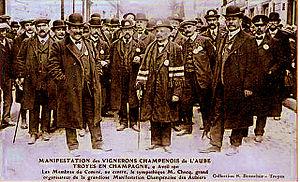
Manifestation des vignerons de l'Aube à Troyes (Aube, France).
La révolte des vignerons de la Champagne en 1911, les « cossiers », est la seconde grande manifestation du début du XXᵉ siècle liée à la production de vin. Elle fait suite à la Révolte de 1907 dans le Languedoc bien que les viticulteurs champenois manifestent pour des raisons différentes.
Gaston Cheq est le principal meneur de la révolte des vignerons de l'Aube en 1911.